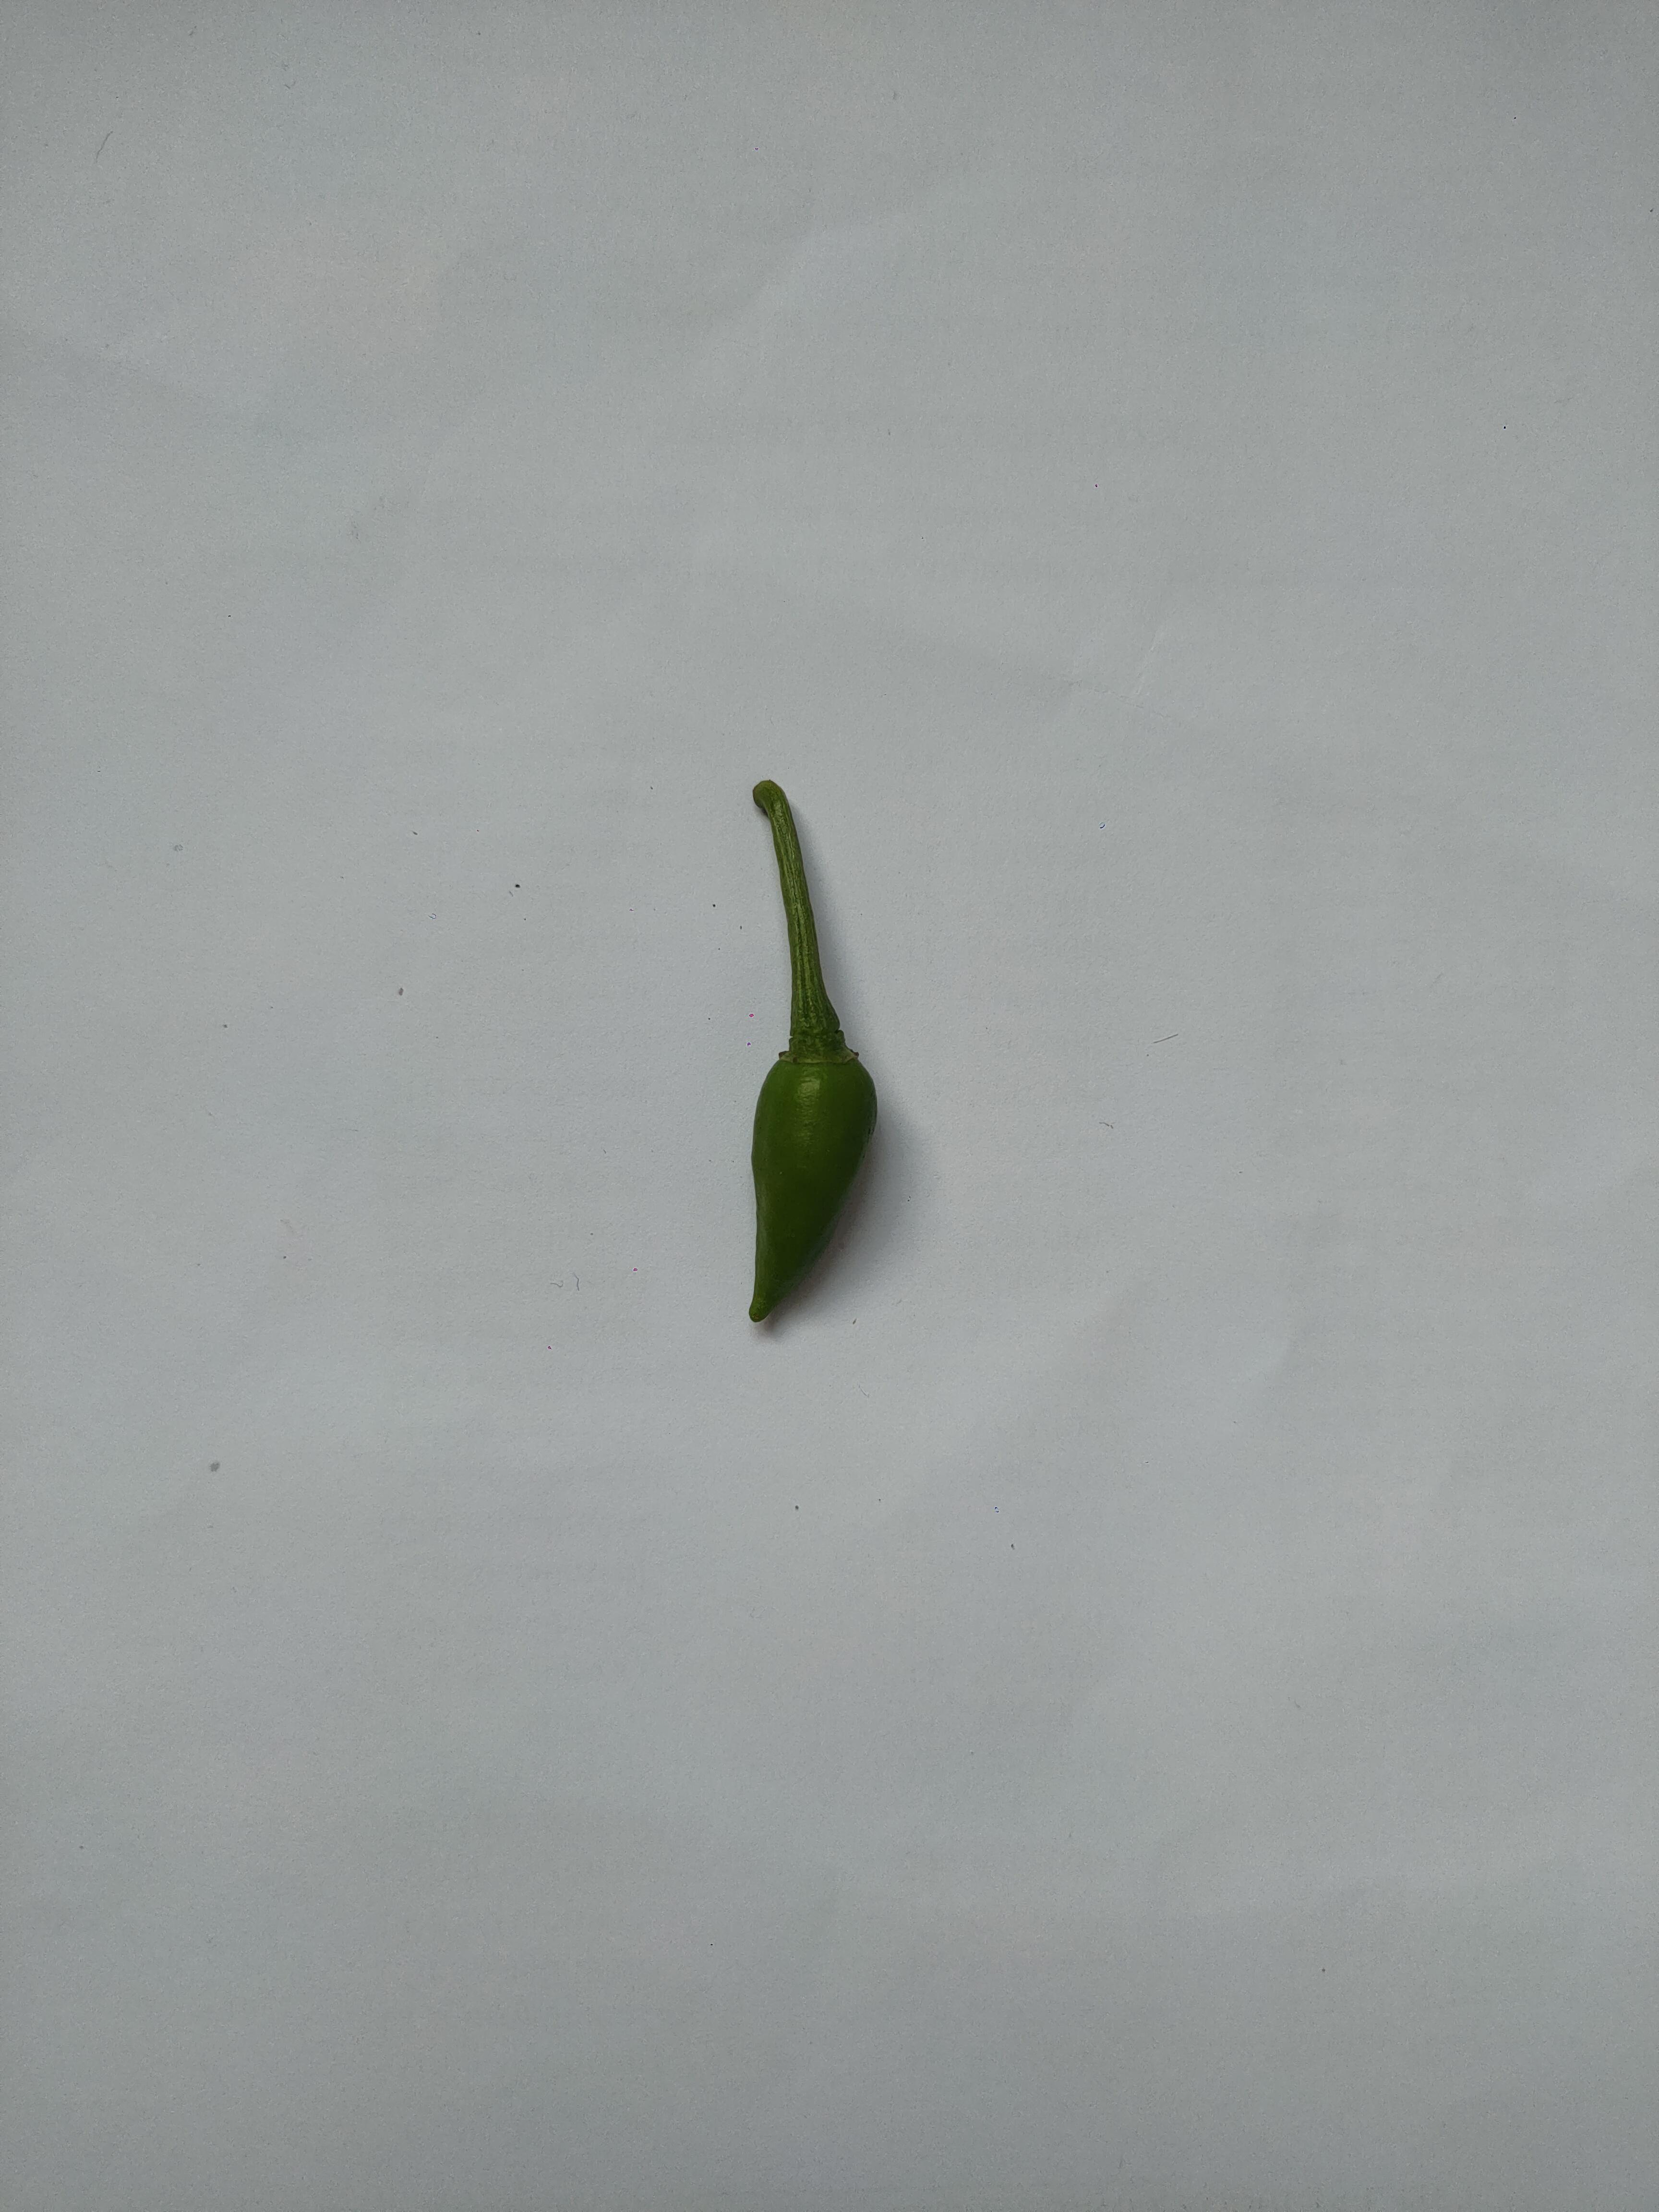
Label: Green Chili